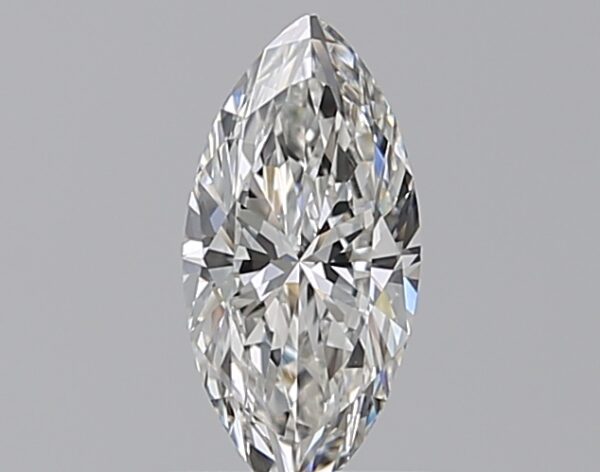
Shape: marquise
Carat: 0.6
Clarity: VS2
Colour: F
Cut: EX
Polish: VG
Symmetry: VG
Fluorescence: ST
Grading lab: GIA
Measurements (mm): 8.96 x 4.29 x 2.61